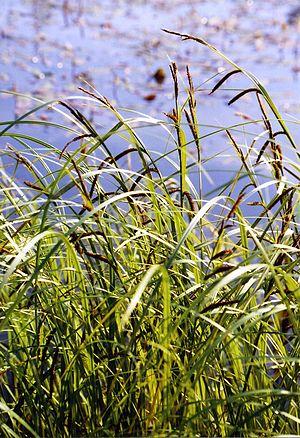
Carex acuta est une espèce de plantes du genre Carex et de la famille des Cyperaceae.
Cette liste de Tracheophyta de Bosnie-Herzégovine, ainsi que d’espèces introduites est un aperçu incomplet d’espèces de mousses, de fougères, de gymnospermes et d’angiospermes citées dans la littérature disponible en langues bosniaque, croate, serbe et serbo-croate. Cet aperçu n’inclue pas des espèces cultivées ni celles occasionnellement introduites.